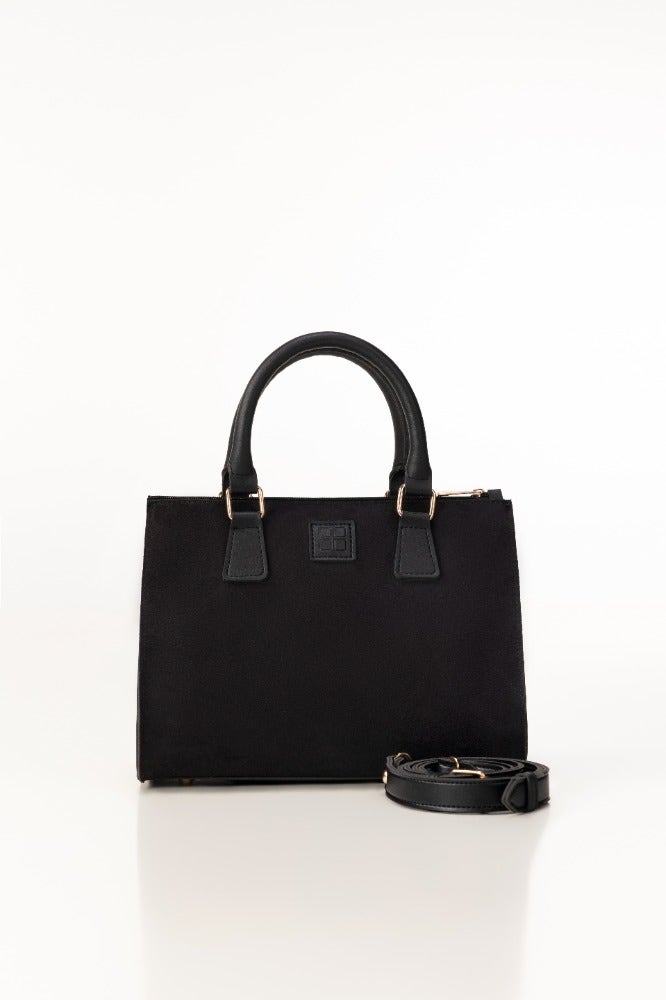
black mini luna suede tote